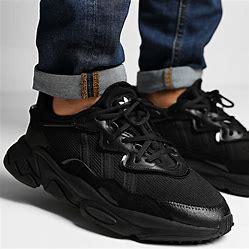
Brand: Adidas
Model: Ozweego